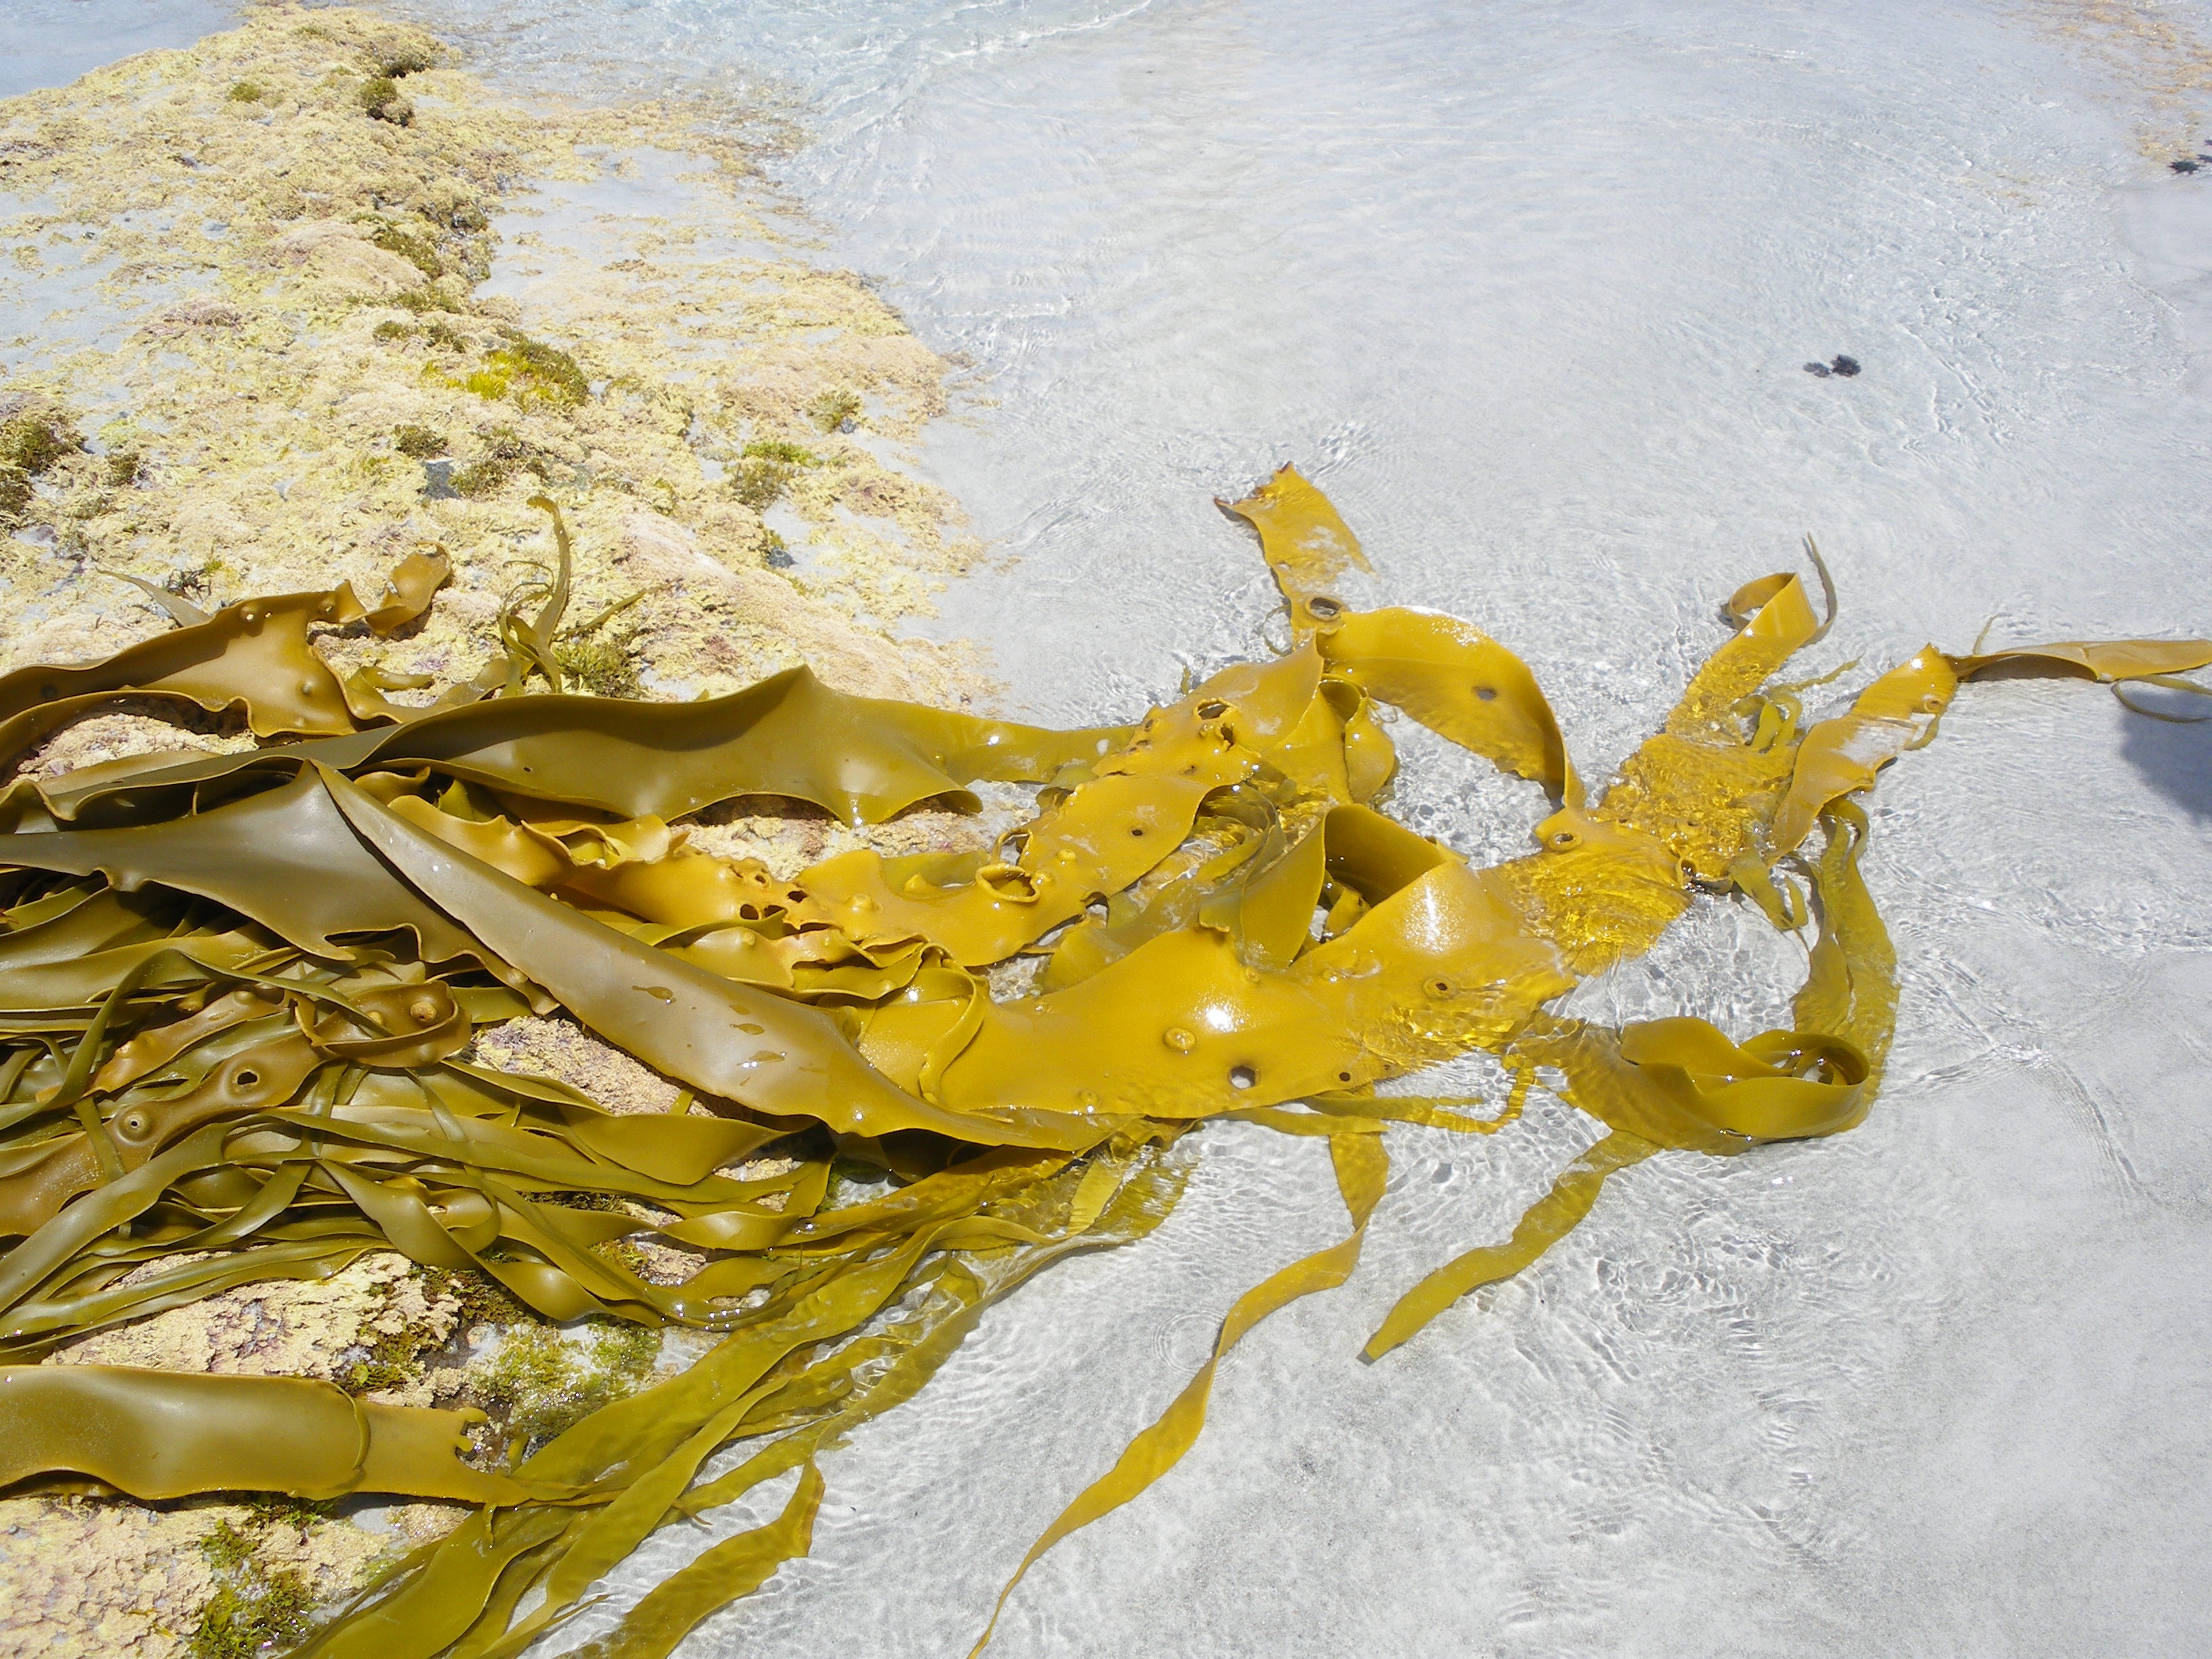
beach, sea, sand, leaf, flower, food, produce, seaweed, yellow, material, algae, alga